Gireesh Sahdev

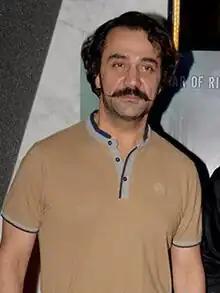
Gireesh Sahdev in 2007

Gireesh Sahdev is an Indian film and television actor who appears in Hindi films and television serials. He is best known for his roles in the serials "Best of Luck Nikki", "Navya..Naye Dhadkan Naye Sawaal", "Ardhangini – Ek Khoobsurat Jeevan Saathi", "Aladdin - Naam Toh Suna Hoga" and "Instant Khichdi". He has also appeared as a supporting actor in several films including "Jab Tak Hai Jaan", "Dabangg 2" and "". His brother Piyush Sahdev and sister Meher Vij are also actors.